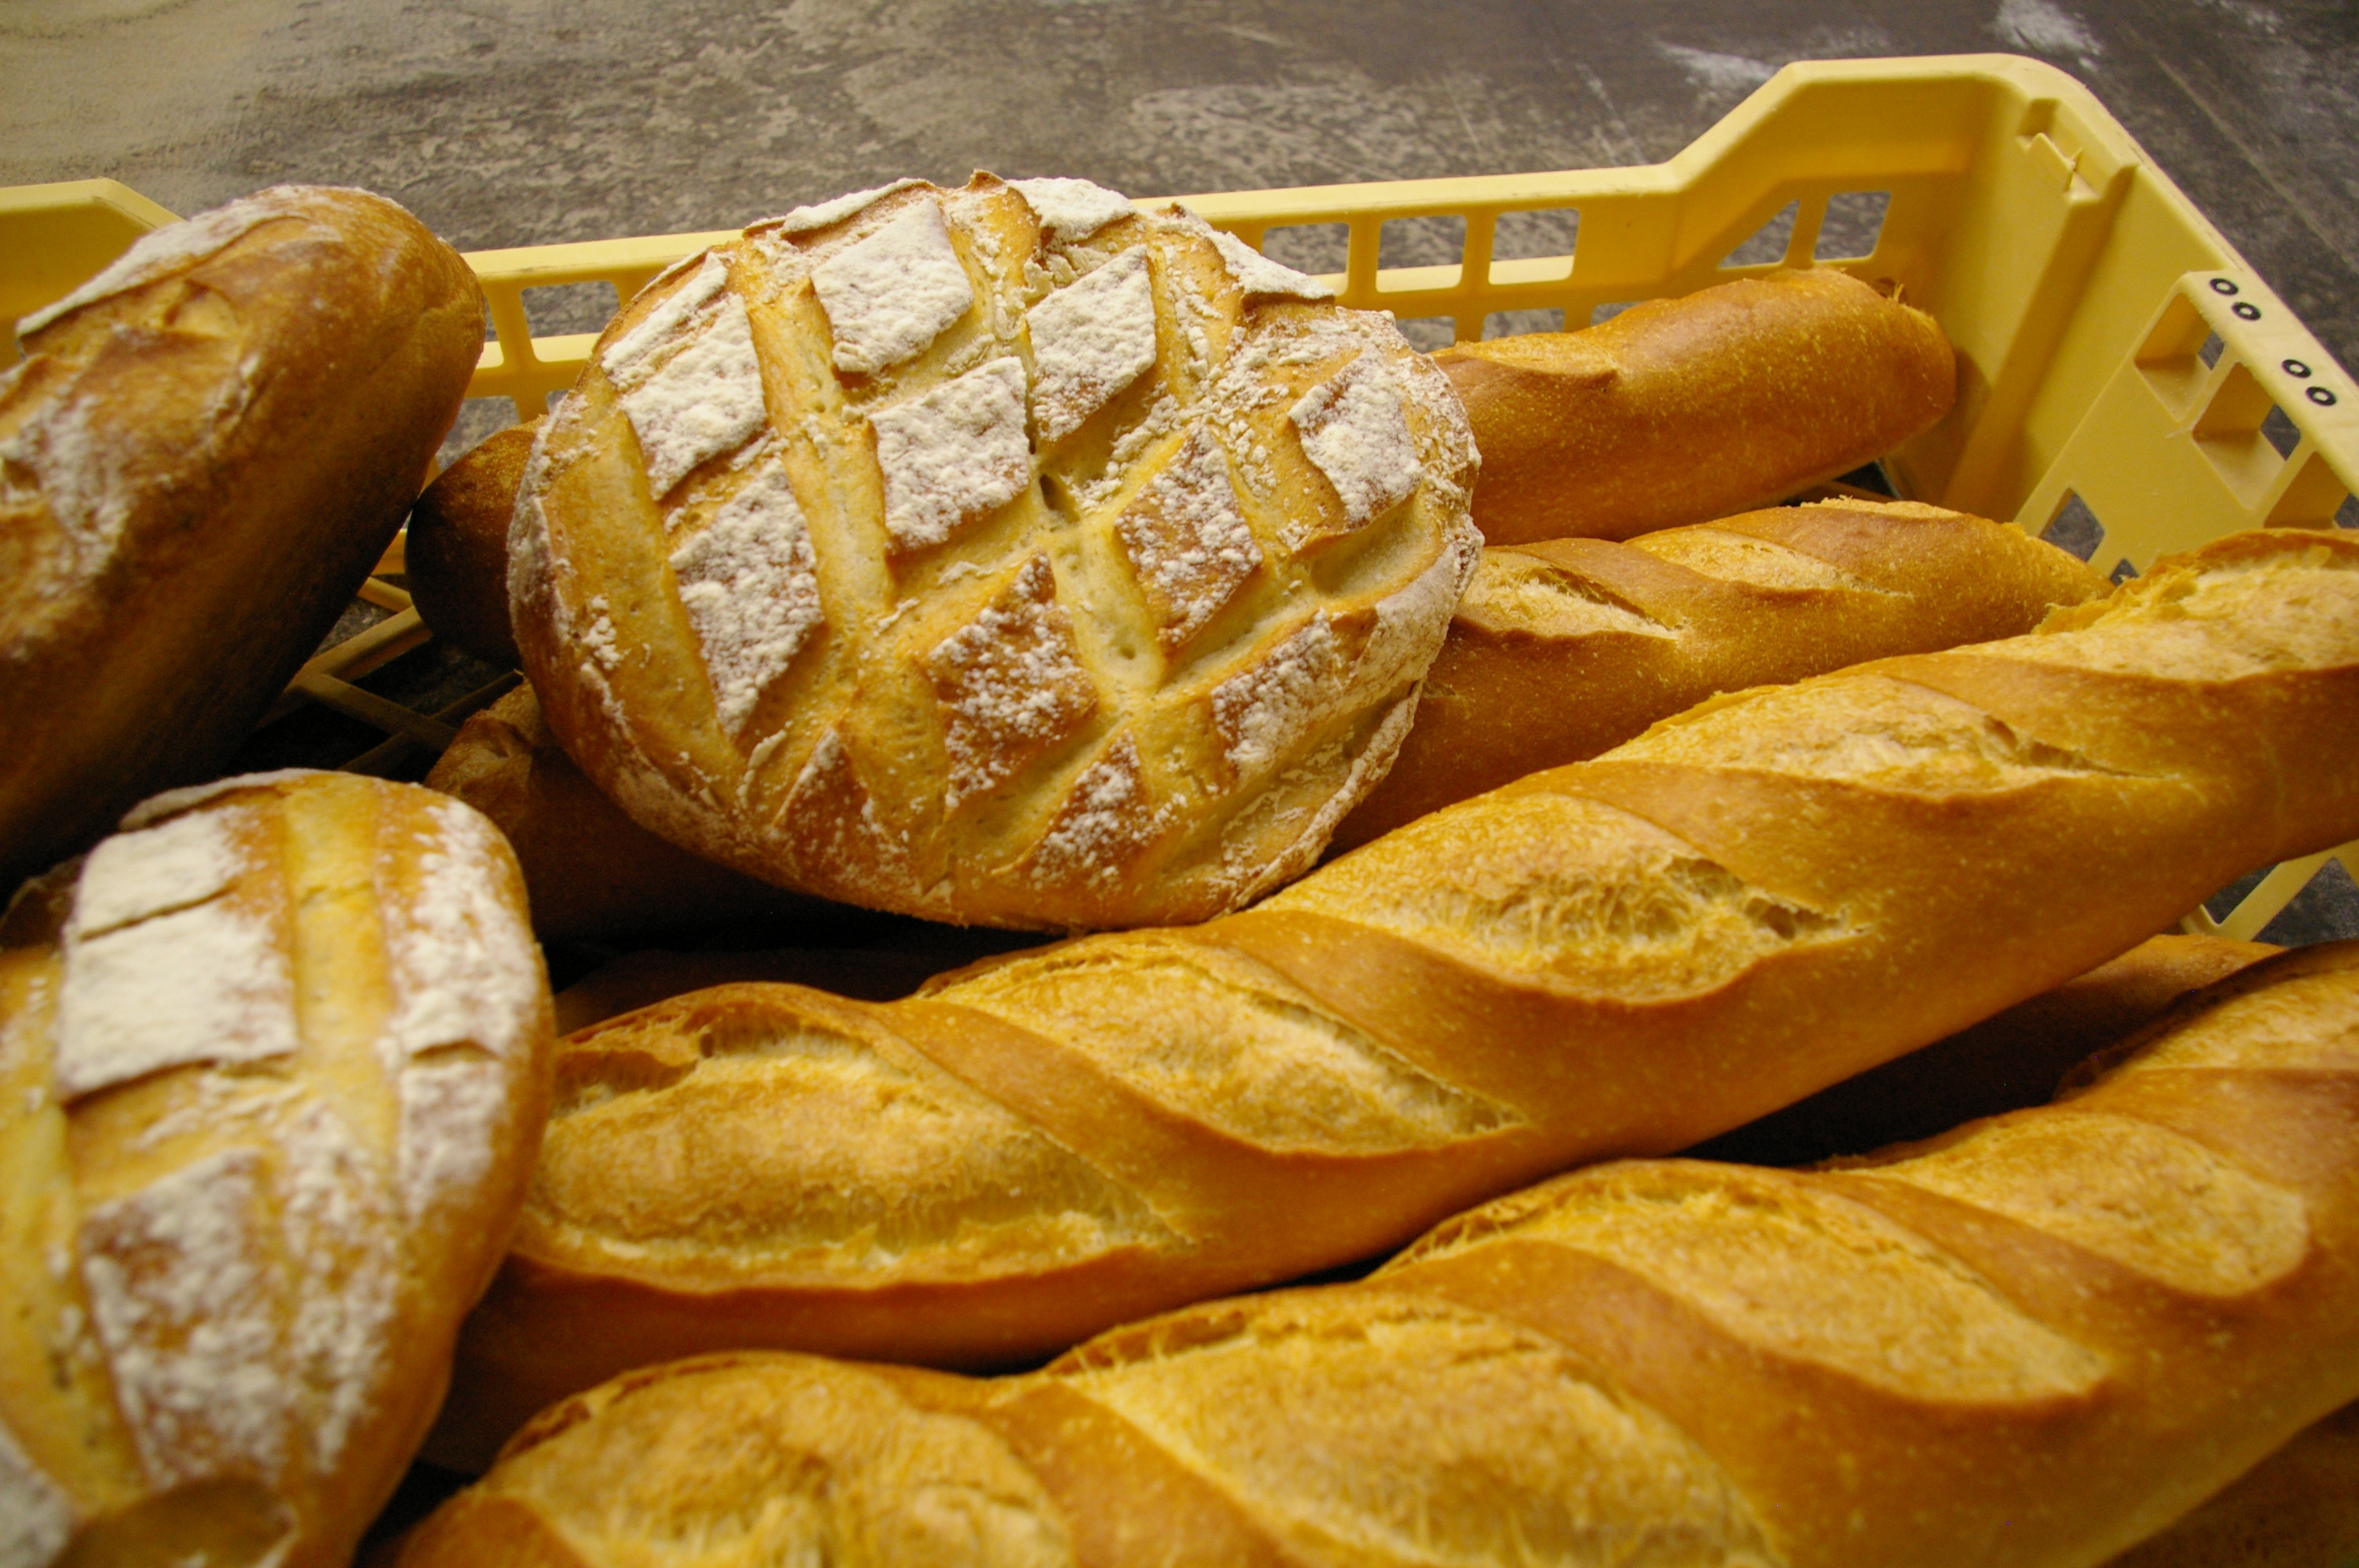
dish, food, baking, bread, bakery, baguette, ciabatta, baked goods, costs, bread roll, danish pastry, grass family